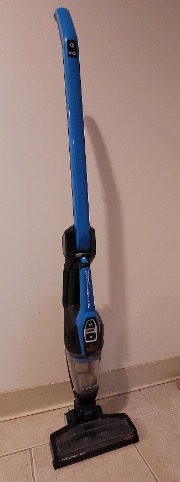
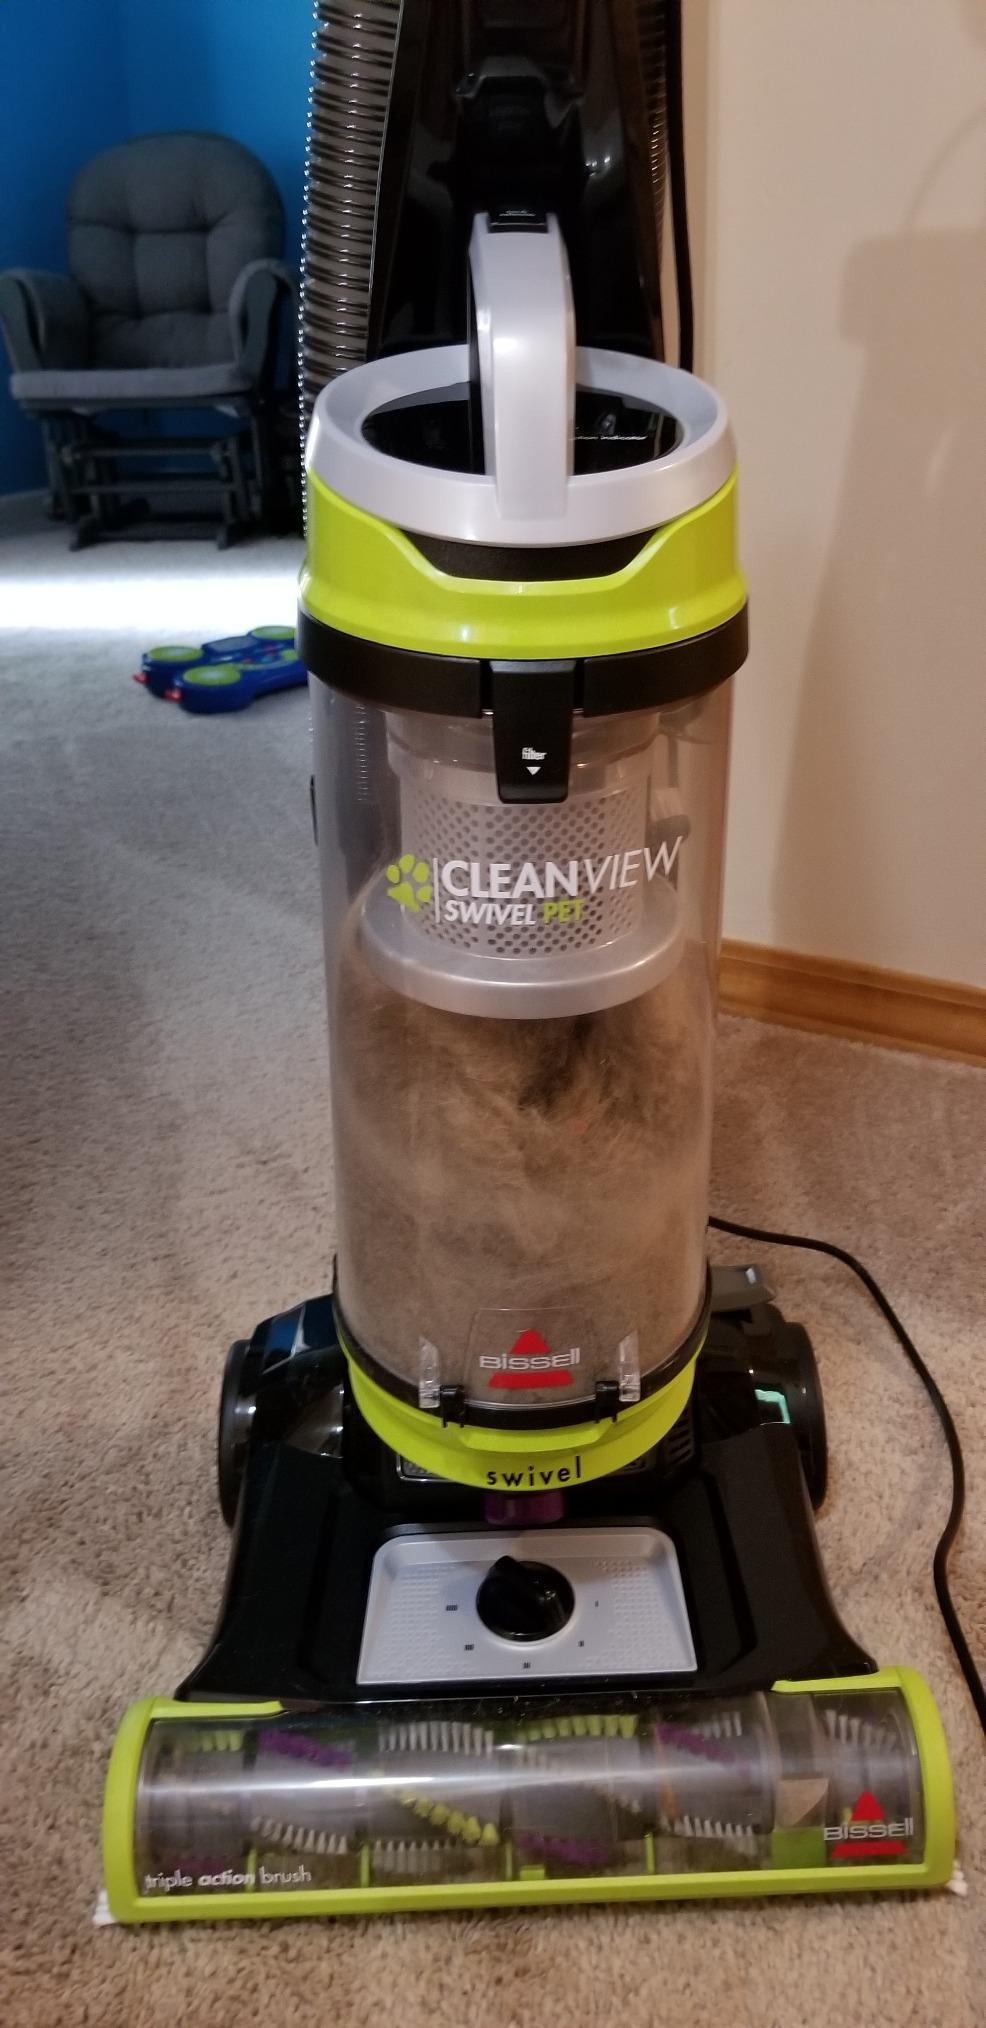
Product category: items_vacuum
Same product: no